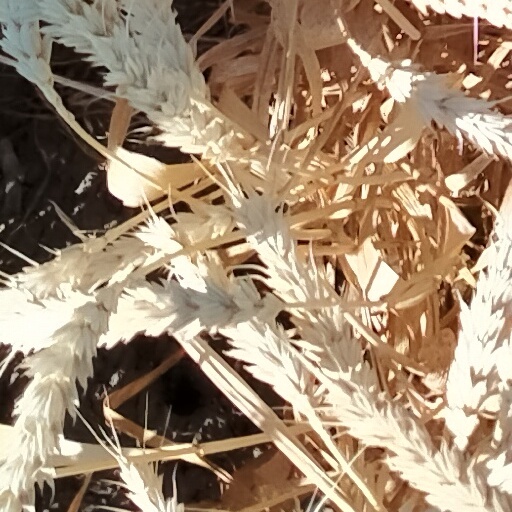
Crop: wheat